List of birds of Brazil

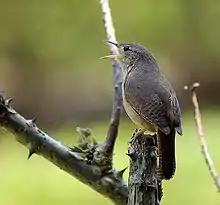
House wren

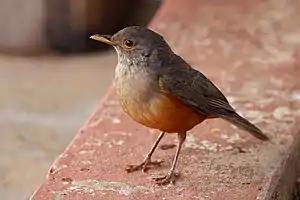
Rufous-bellied thrush

The family Hirundinidae is adapted to aerial feeding. They have a slender streamlined body, long pointed wings, and a short bill with a wide gape. The feet are adapted to perching rather than walking, and the front toes are partially joined at the base.